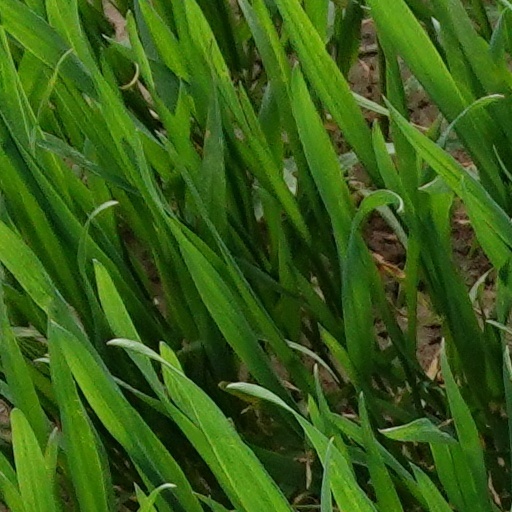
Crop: wheat